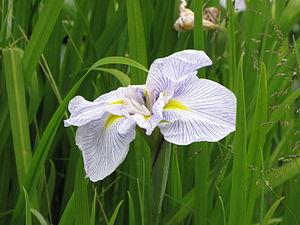
Iris blanc
L’Iris est un genre de plantes vivaces à rhizomes ou à bulbes de la famille des Iridacées. Le genre Iris contient 210 espèces et d'innombrables variétés horticoles. On trouve souvent dans les jardins des Iris hybrides horticoles appelés à tort Iris germaniques.
L'irone est une cétone de formule brute C₁₃H₂₀O. Elle constitue le principe odorant de la racine d'iris, en particulier les variétés cultivées dites « iris de Florence ». Elle est présente aussi dans les racines d'autres Iridacées.